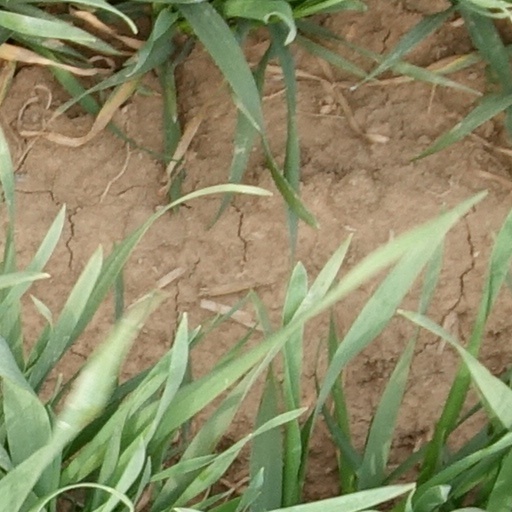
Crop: wheat